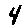
Label: 4